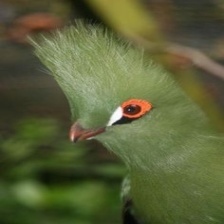
Species: GUINEA TURACO
Scientific name: TAURACO PERSA